Prelude to the Russo-Georgian War

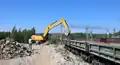
Russian Railway Troops construction

Much of Georgia's military buildup happened with the direct assistance of the United States and other Western powers, notably Turkey, Germany, Bulgaria, and the Czech Republic, as well as allies like Ukraine and Israel. According to Russian intelligence reports, before Russia's invasion of Georgia, Georgia was awaiting the delivery of high-technology weapons from France (including Mirage 2000 fighter jets and Mistral missile systems) and several Black Hawk helicopters from the United States. The Saakashvili administration justified the upgrading of Georgia's weaponry with its increased involvement in international security missions, with Tbilisi recommitting its participation in the Iraq war in March 2008 for another six months and announcing at the same time the deployment of 350 soldiers to Afghanistan by September. In turn, Russia criticized the close military ties between Georgia and NATO states, notably the presence of Western military advisers in the country and the holding of international military exercises on Georgian territory. In the months preceding the war, Russian and Abkhaz intelligence accused Georgia of amassing troops in the Kodori Valley and of holding regular military exercises near the Abkhaz conflict line, though these allegations were not confirmed by UNOMIG.